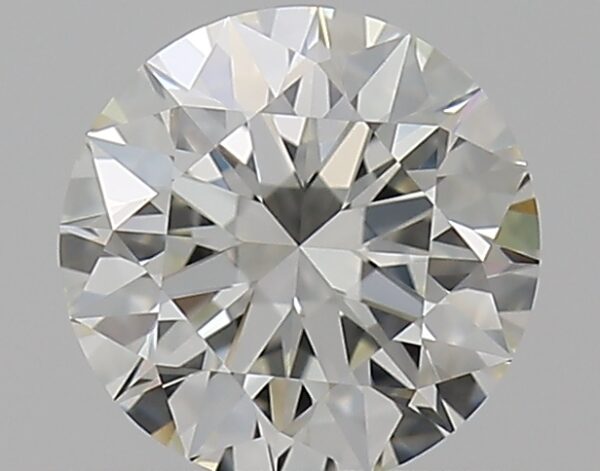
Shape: round
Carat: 0.56
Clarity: VVS1
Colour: J
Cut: EX
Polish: EX
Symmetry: EX
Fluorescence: M
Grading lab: GIA
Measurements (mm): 5.29 x 5.31 x 3.28